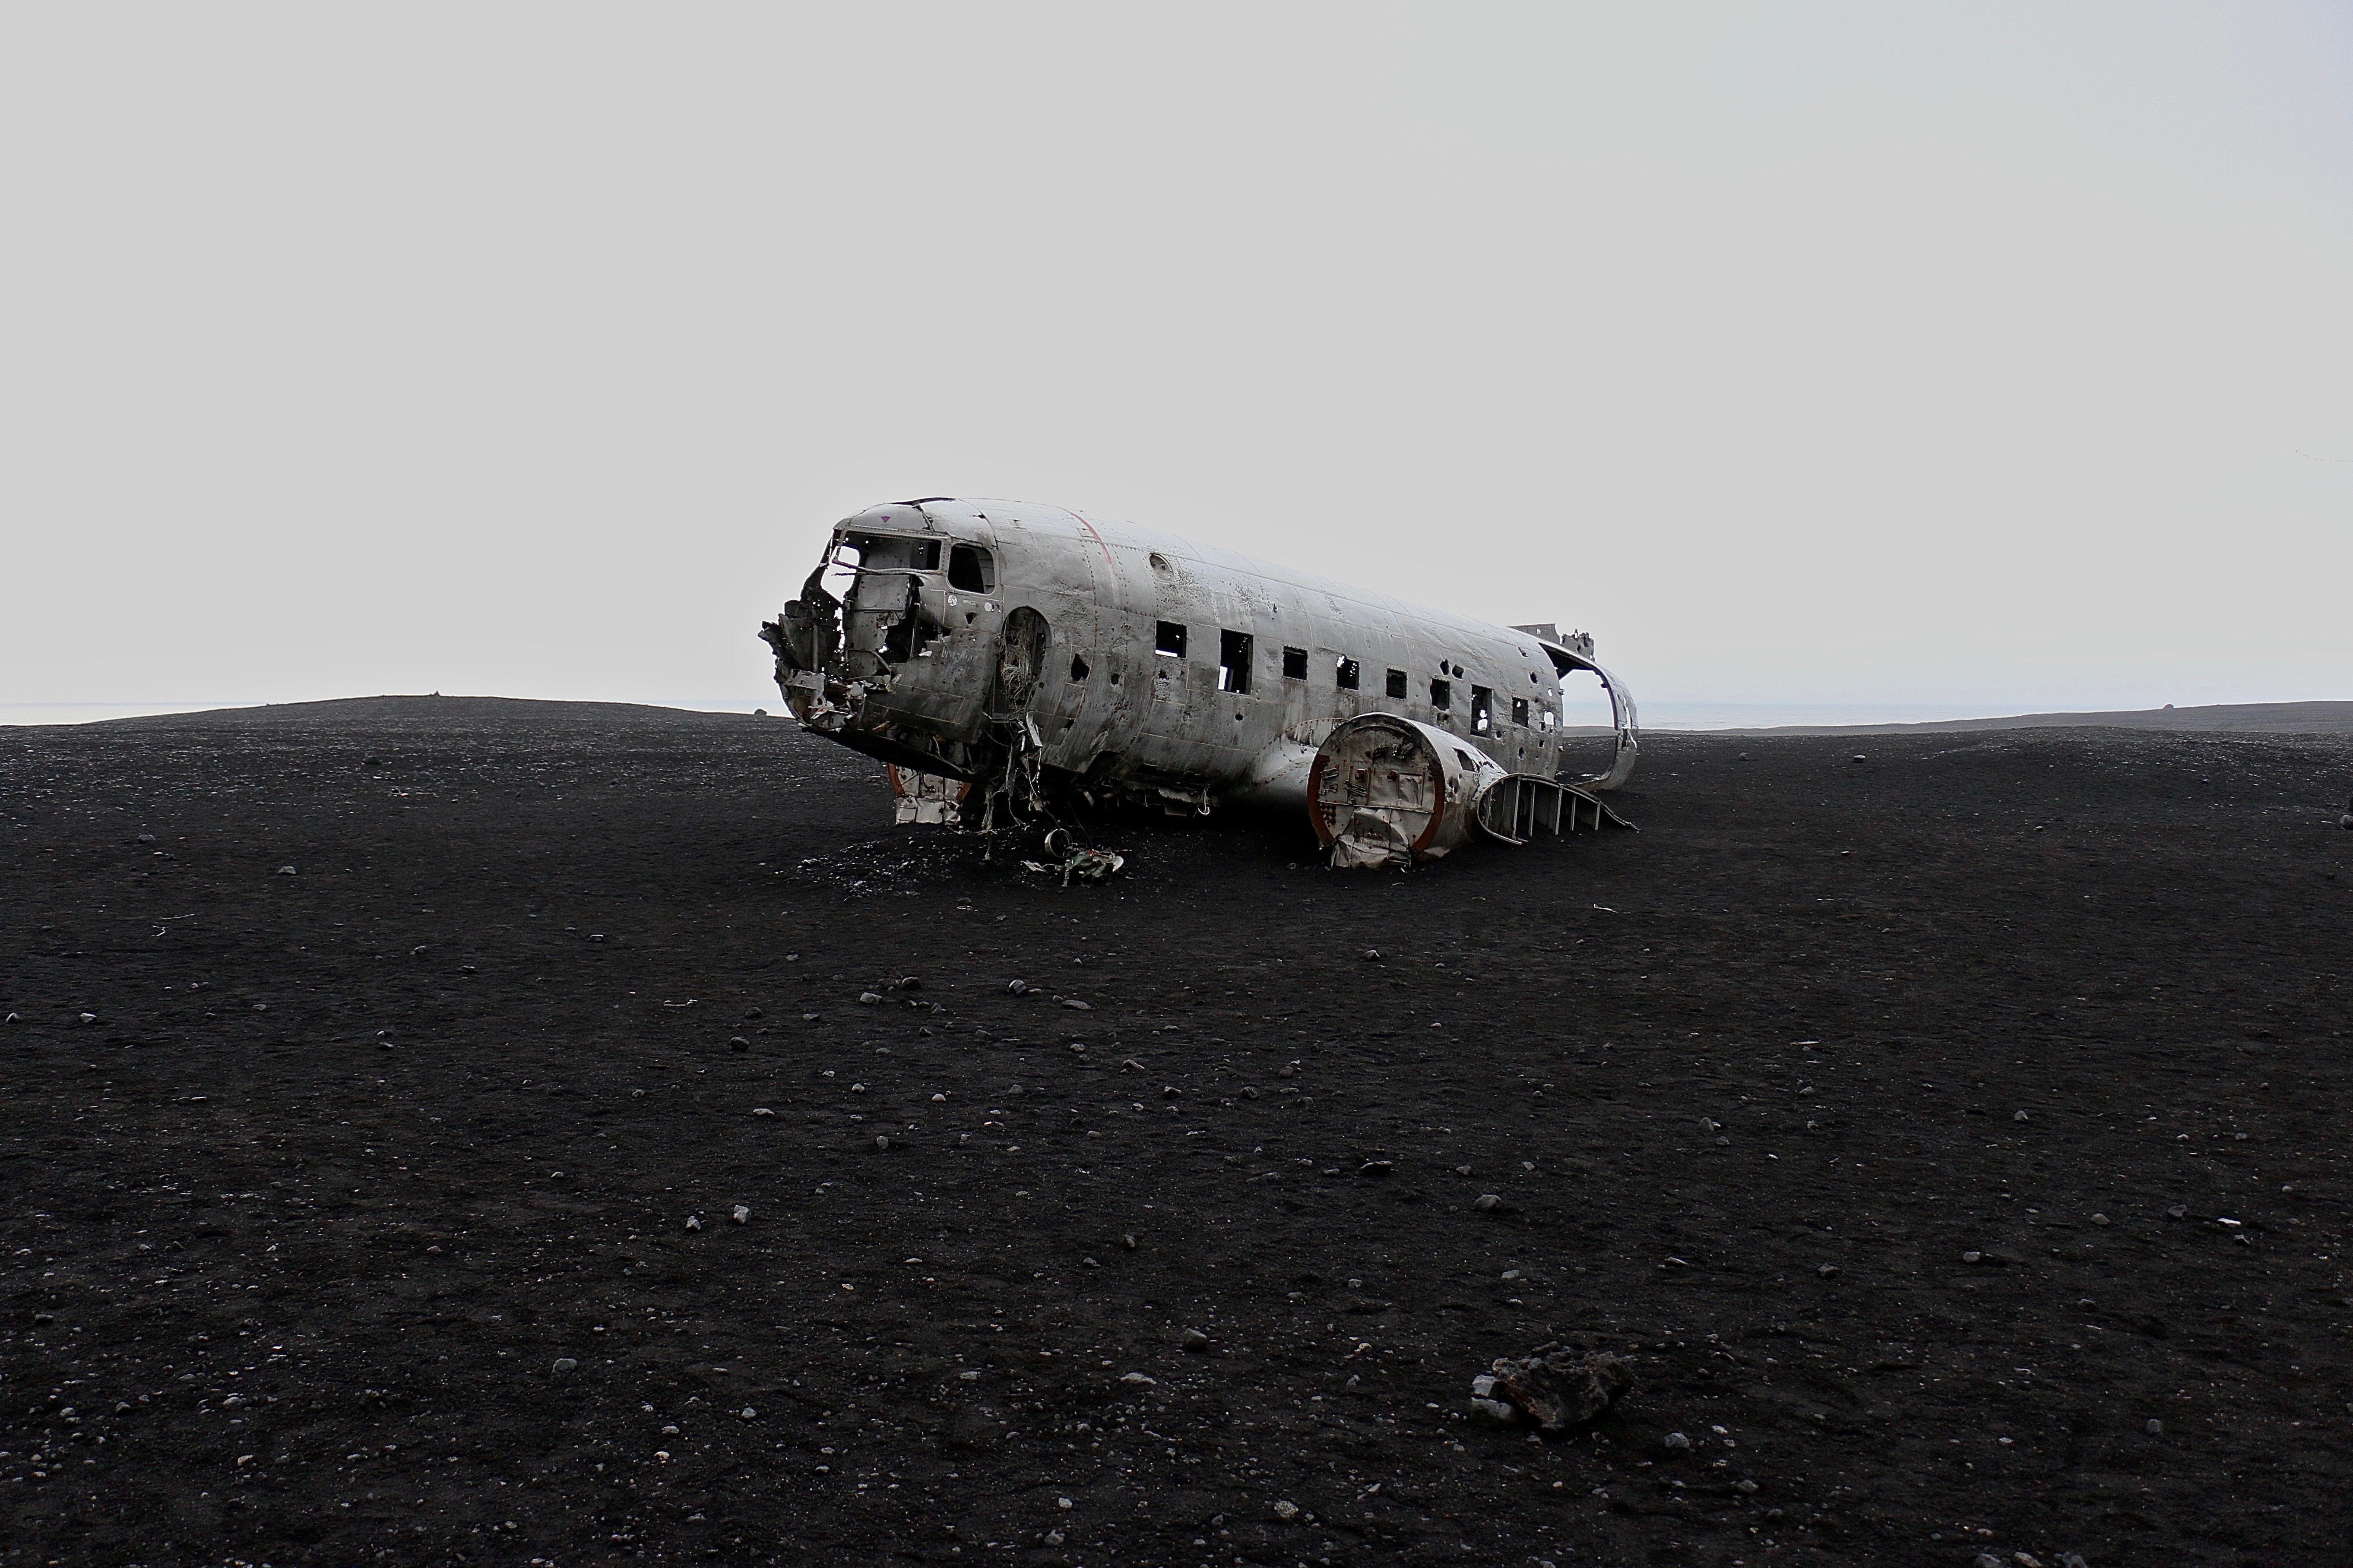
sea, airplane, aircraft, vehicle, aviation, monochrome, airliner, atmosphere of earth